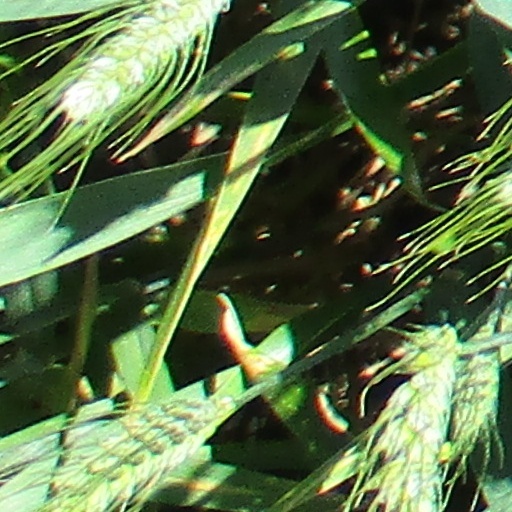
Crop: wheat